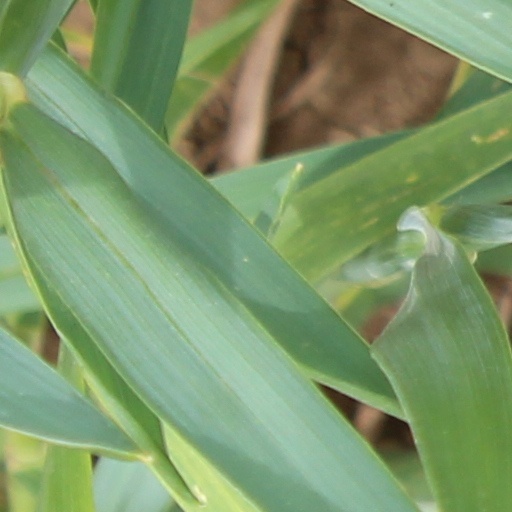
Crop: wheat